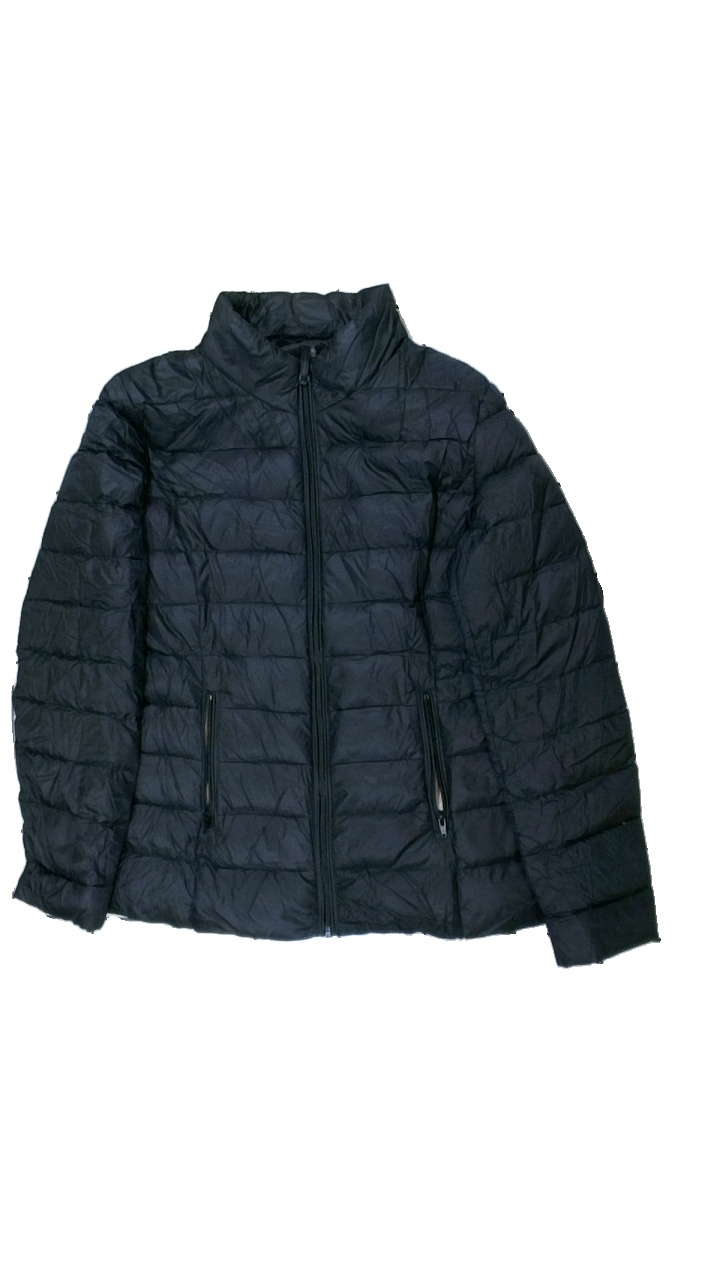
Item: Jacket (Ladies)
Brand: Free Quent
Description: jacka
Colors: Black, Beige
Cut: Turtle neck
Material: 100% nylon
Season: All
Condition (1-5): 3
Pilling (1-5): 5
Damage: smutsigt
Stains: Minor
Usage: Export
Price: <50